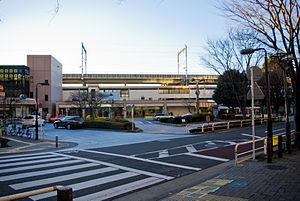
La gare de Nishi-Ōi est une gare ferroviaire de la ville de Tokyo au Japon. Elle est située dans l'arrondissement de Shinagawa. La gare est desservie par les lignes Shōnan-Shinjuku et Yokosuka de la JR East.